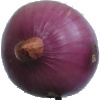
Label: Onion Red Peeled 1